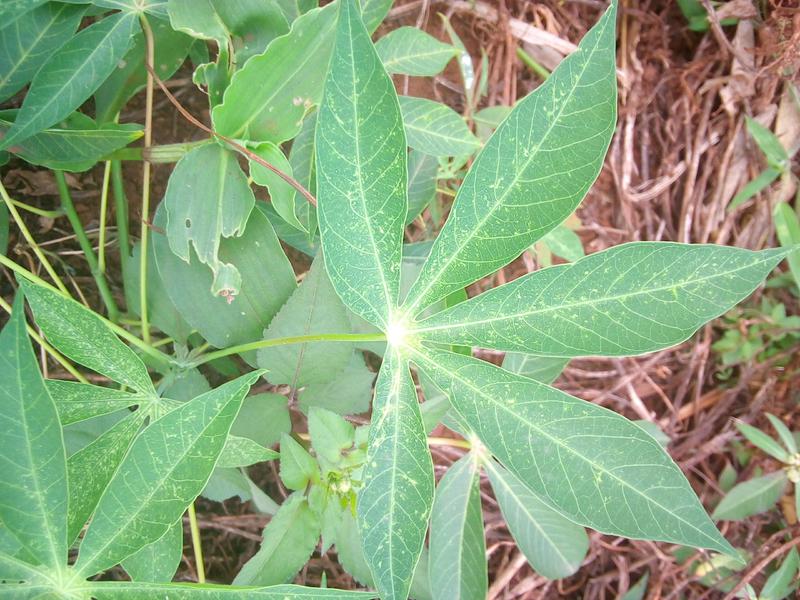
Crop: cassava
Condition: green_mottle